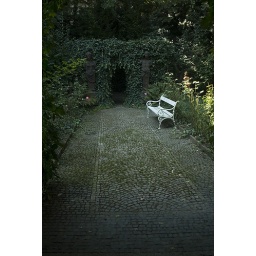
Peaking through the closed doors in one of the old houses in Josefov - the old Jewish quarter of Prague.